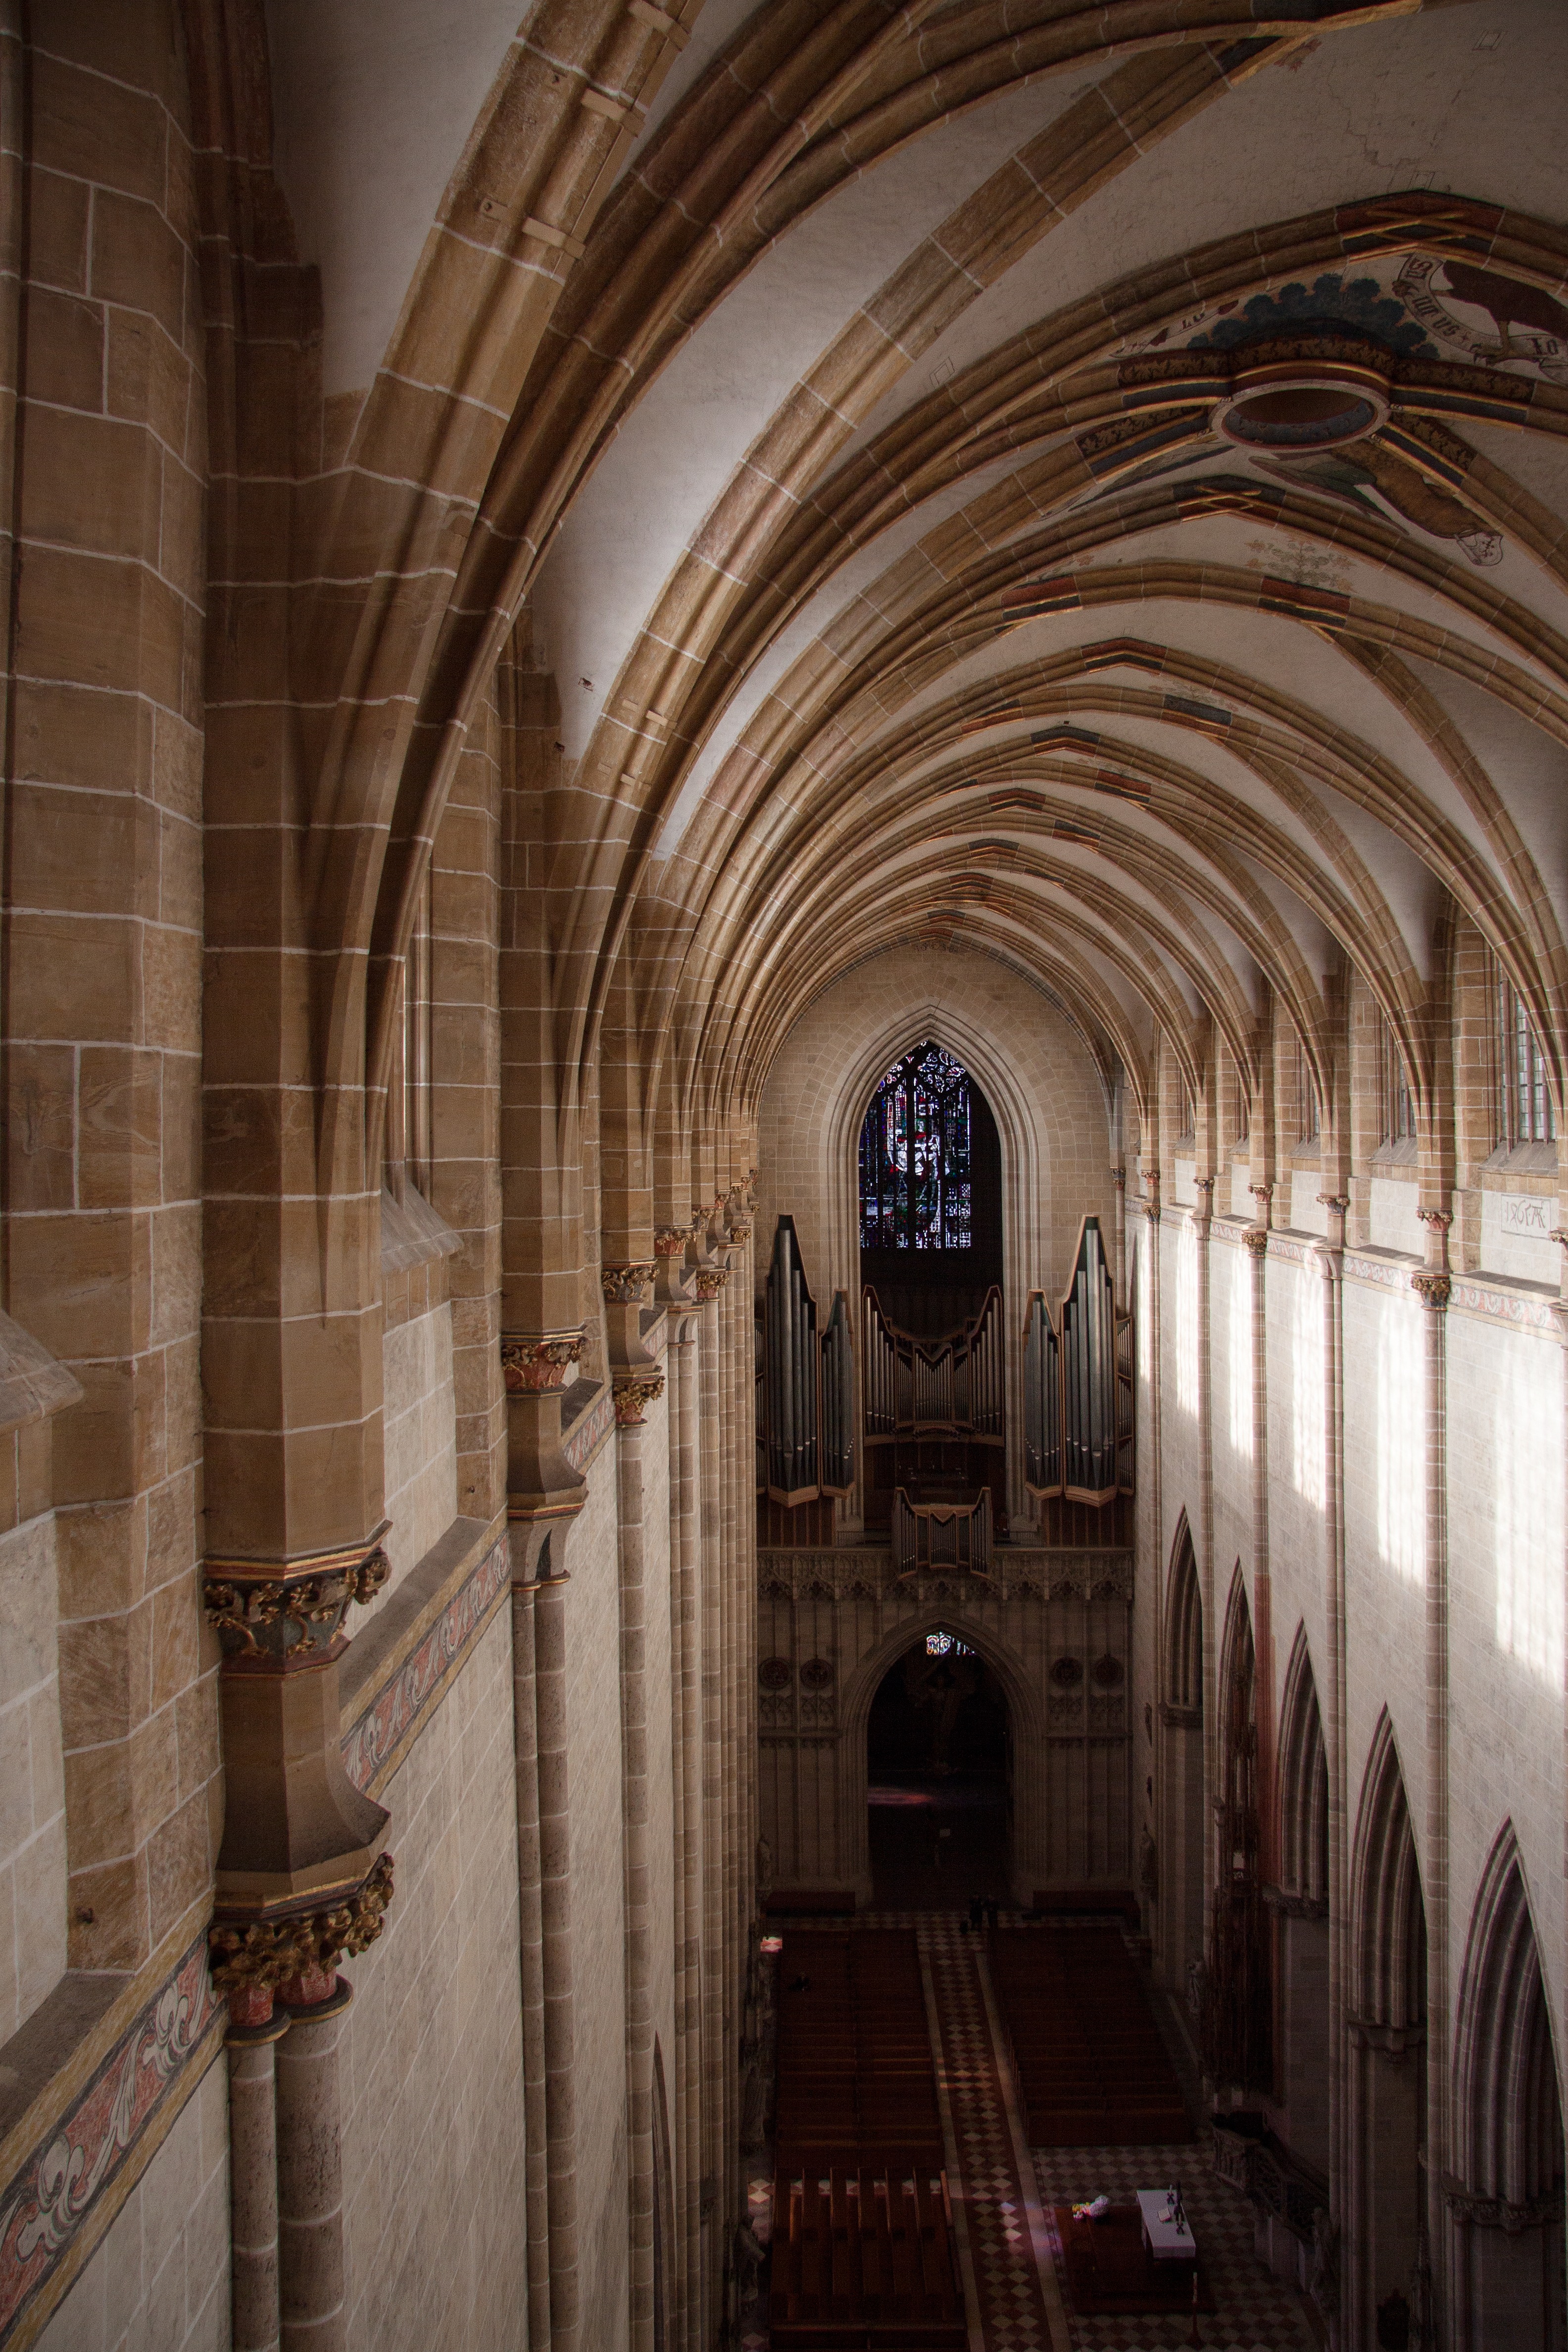
architecture, building, arch, hall, church, cathedral, chapel, gothic, place of worship, aisle, monastery, symmetry, arcade, nave, abbey, vault, basilica, benches, crypt, gothic architecture, glass window, rows of benches, interior view, gothic style, munster, plenty of natural light, ulmer, pointed arches, organ empore, rib vault, cross ribs connection, in a keystone